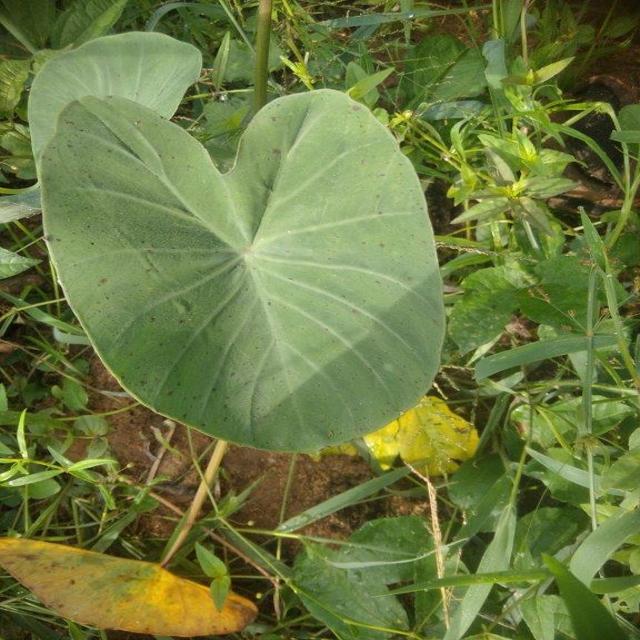
Label: Healthy